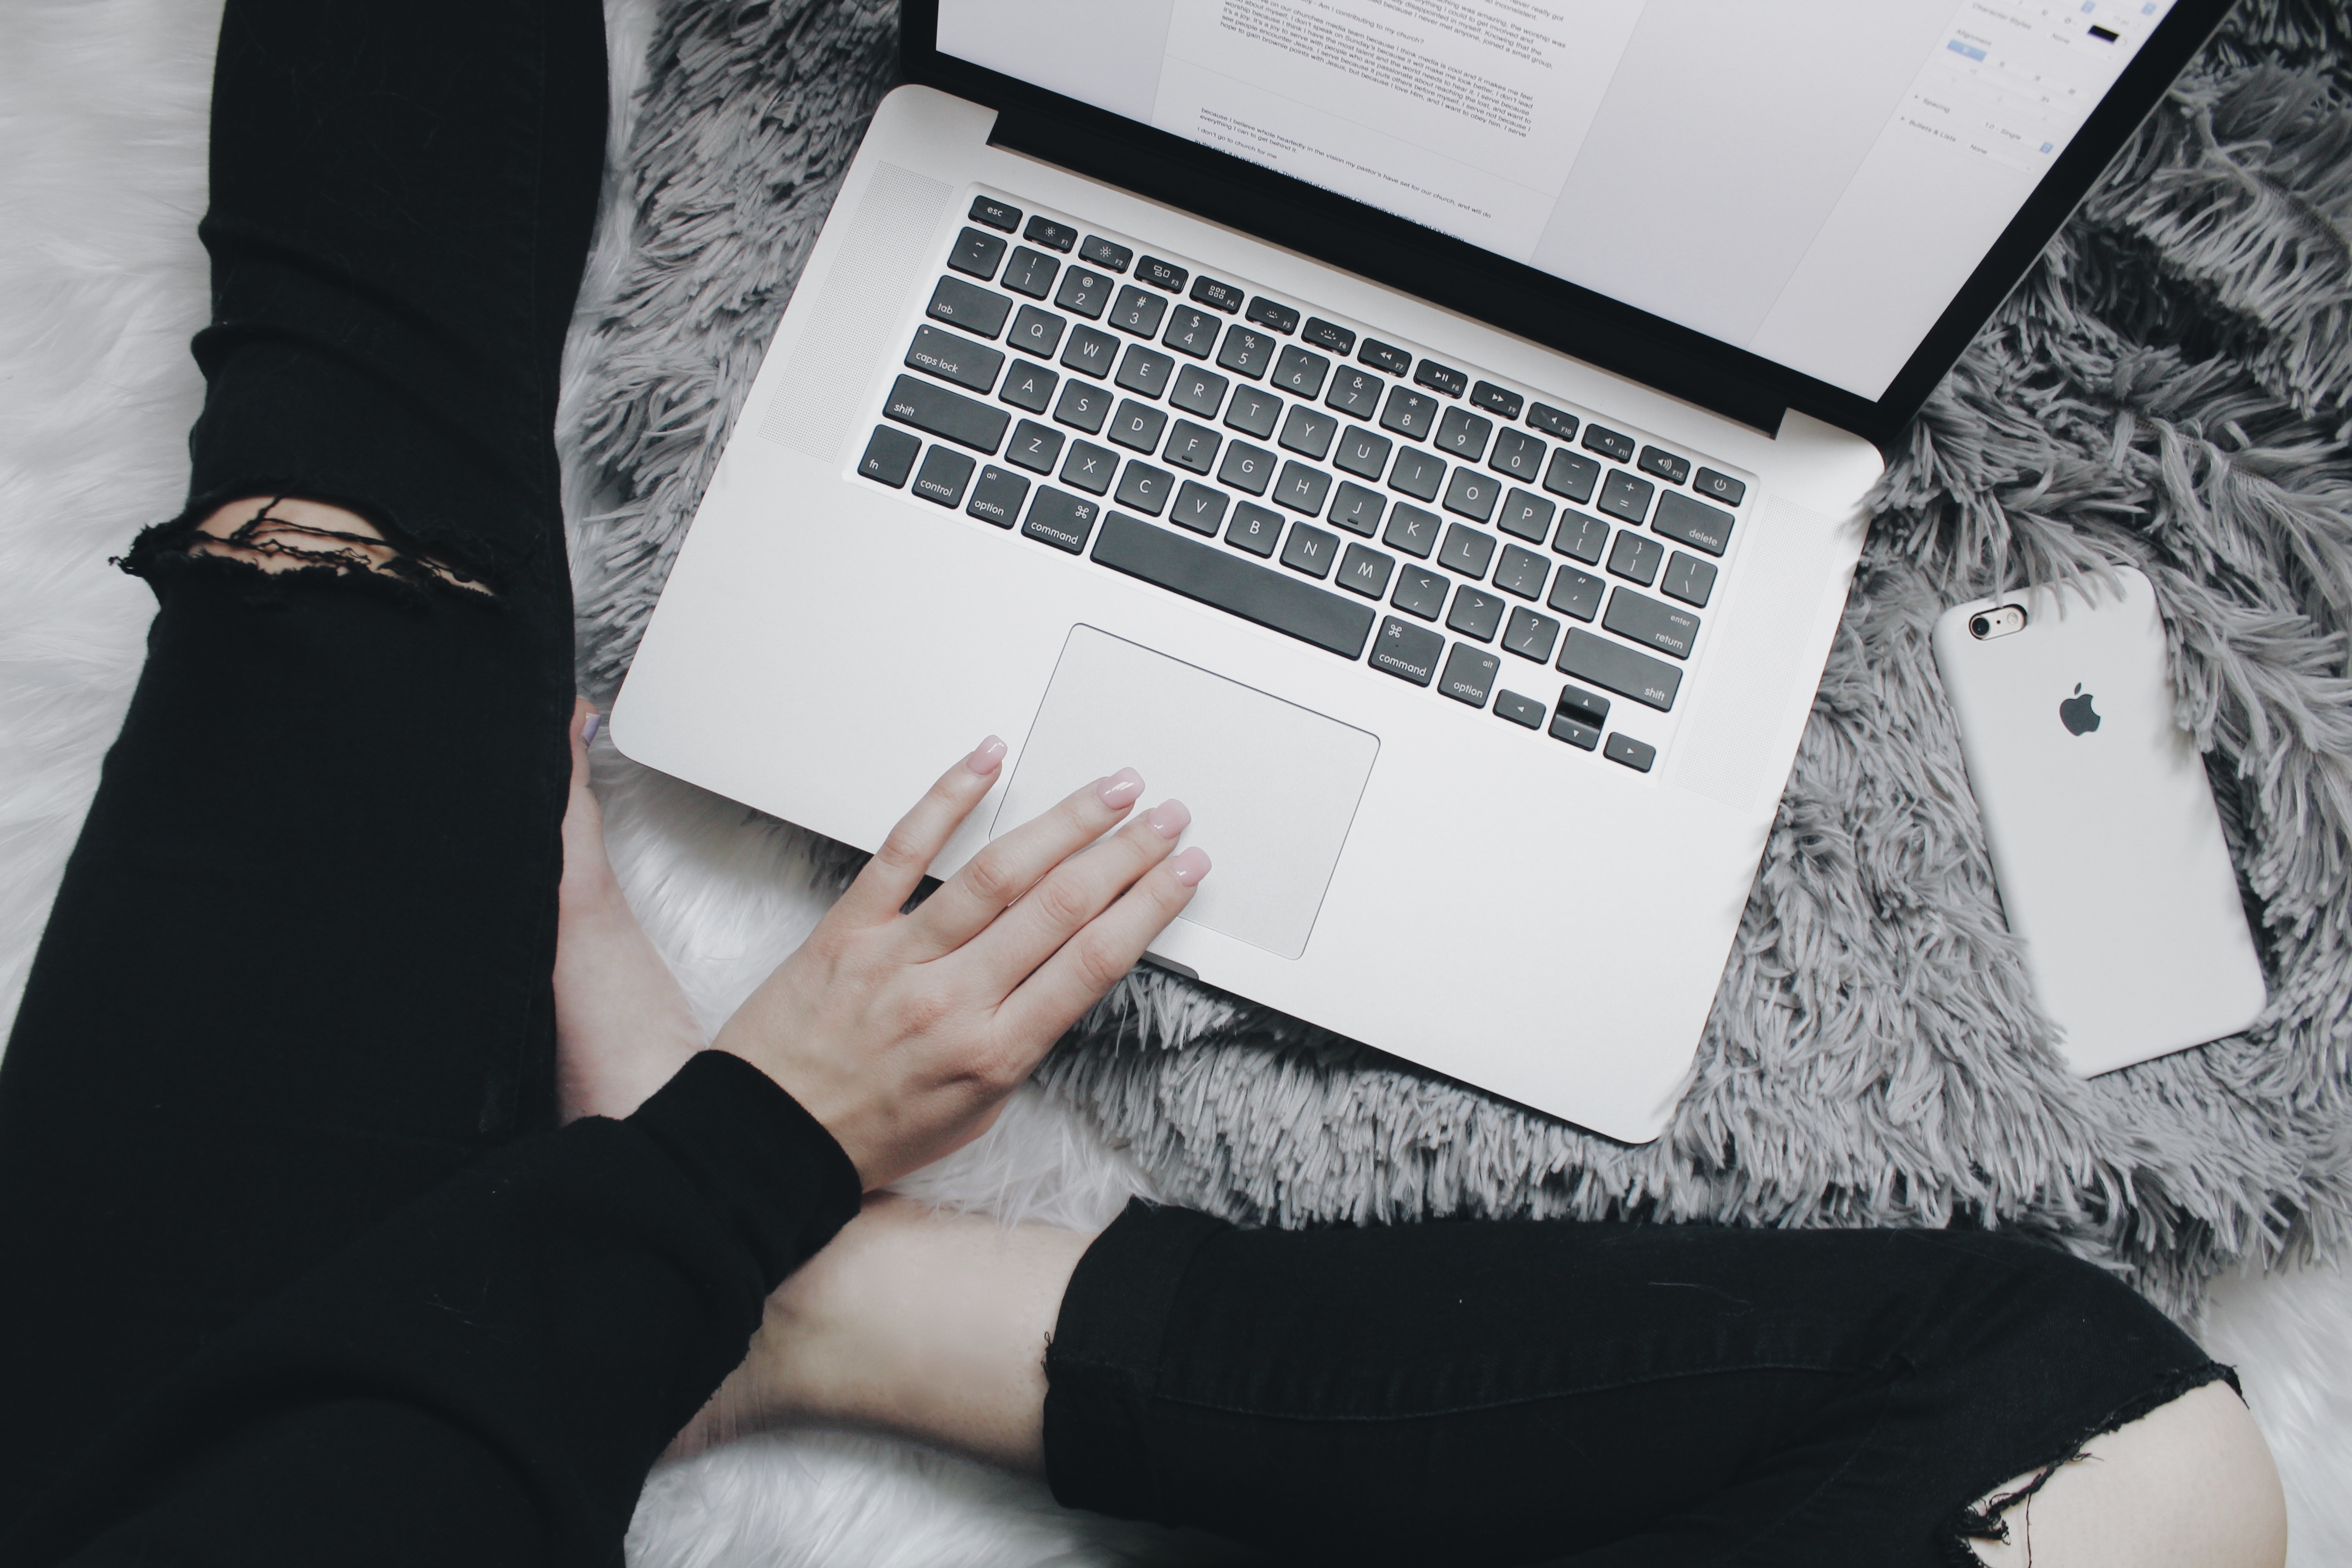
laptop, macbook, writing, hand, white, black, brand, from above, flatlay, design, document